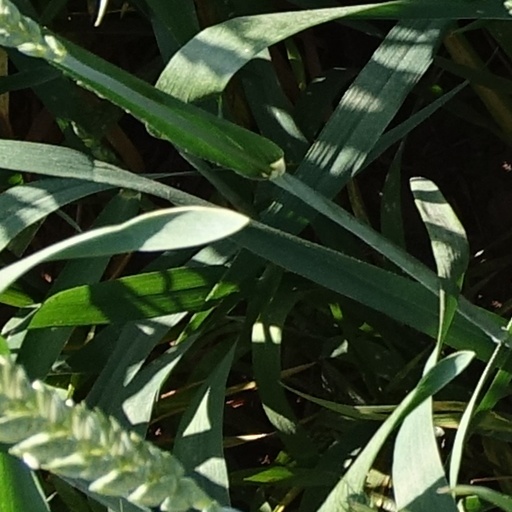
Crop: wheat